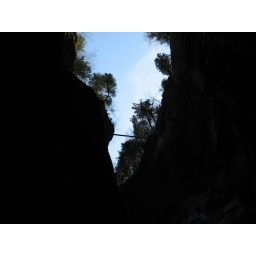
black with the trees above